One Day in Europe

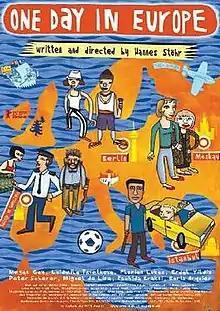
Theatrical release poster

One Day in Europe is a 2005 comedy anthology film written and directed by Hannes Stöhr. It is an international co-production between Germany and Spain. The film had its world premiere at the 55th Berlin International Film Festival, where it was nominated for the Golden Bear award. It was released theatrically in Germany on 7 April 2005 by Piffl Medien and in Spain on 2 June 2006 by Notro Films.